Tree model

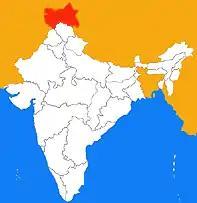
Kashmir (red), Adelung's location of Eden

Young undertakes to present Adelung's classification. The monosyllabic type is most ancient and primitive, spoken in Asia, to the east of Eden, in the direction of Adam's exit from Eden. Then follows Jones' group, still without a name, but attributed to Jones: "Another ancient and extensive class of languages united by a greater number of resemblances than can well be altogether accidental." For this class he offers a name, "Indoeuropean," the first known linguistic use of the word, but not its first known use. The British East India Company was using "Indo-European commerce" to mean the trade of commodities between India and Europe. All the evidence Young cites for the ancestral group are the most similar words: mother, father, etc.